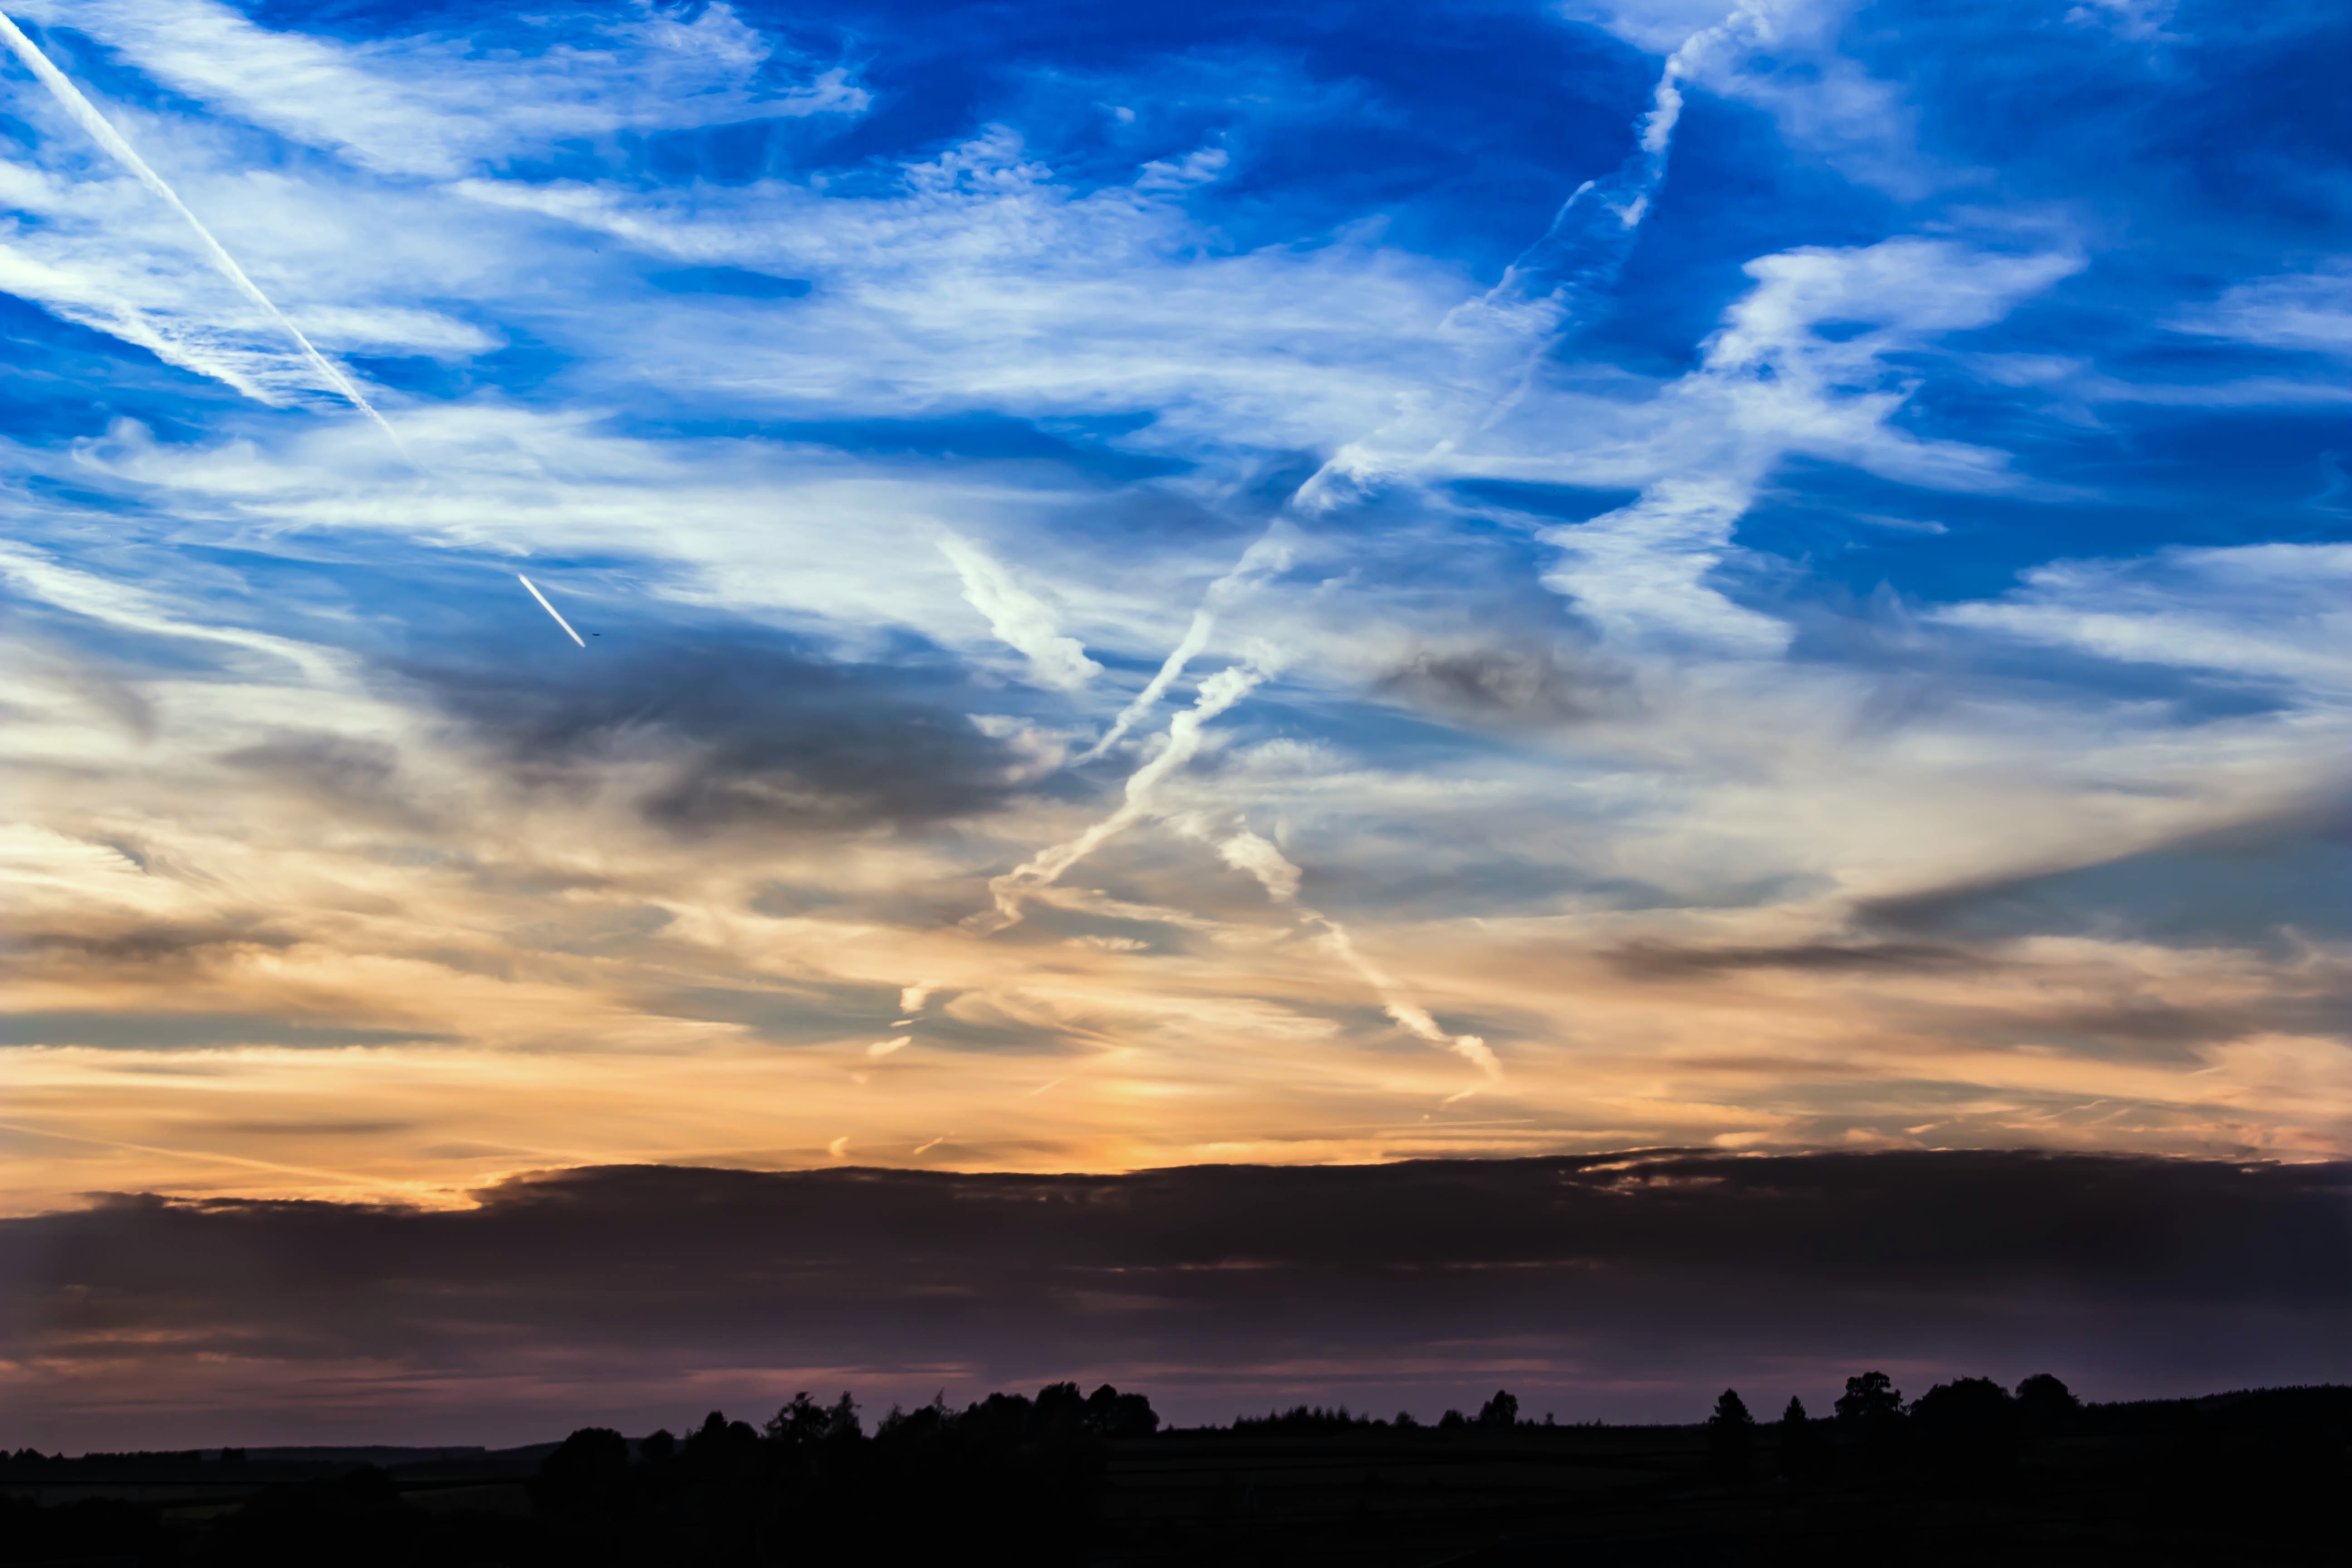
landscape, nature, horizon, cloud, sky, sunrise, sunset, sunlight, morning, dawn, atmosphere, dusk, idyllic, evening, scenic, cumulus, clouds, mood, afterglow, meteorological phenomenon, red sky at morning